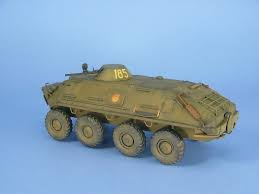
Label: BTR